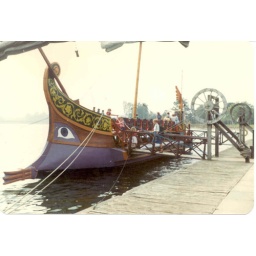
The beautiful Viking boat ship at Thorpe Park in 1982